Soleá

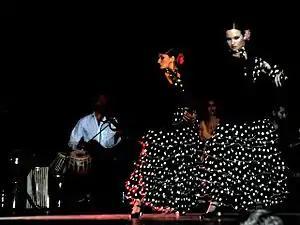
"Soleá" at concert.

Soleares (plural of soleá) is one of the most basic forms or "palos" of Flamenco music, probably originating among the Calé Romani people of Cádiz or Seville in Andalusia, the most southern region of Spain. It is usually accompanied by one guitar only, in phrygian mode ""por arriba"" (fundamental on the 6th string); ""Bulerías por soleá"" is usually played ""por medio"" (fundamental on the 5th string). Soleares is sometimes called "mother of palos" although it is not the oldest one (e.g. siguiriyas is older than soleares) and not even related to every other palo (e.g. fandangos family is from a different origin)